Question: What is on the horses head?
Tambaya: Mene akan dakuna?
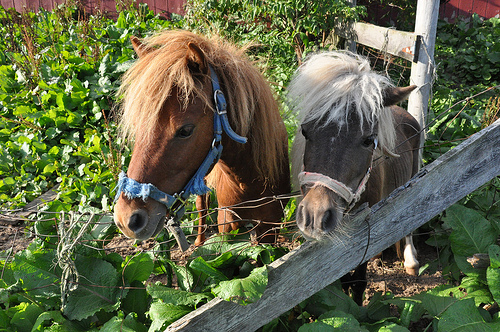
Answer: Mane.
Amsa: Geza.